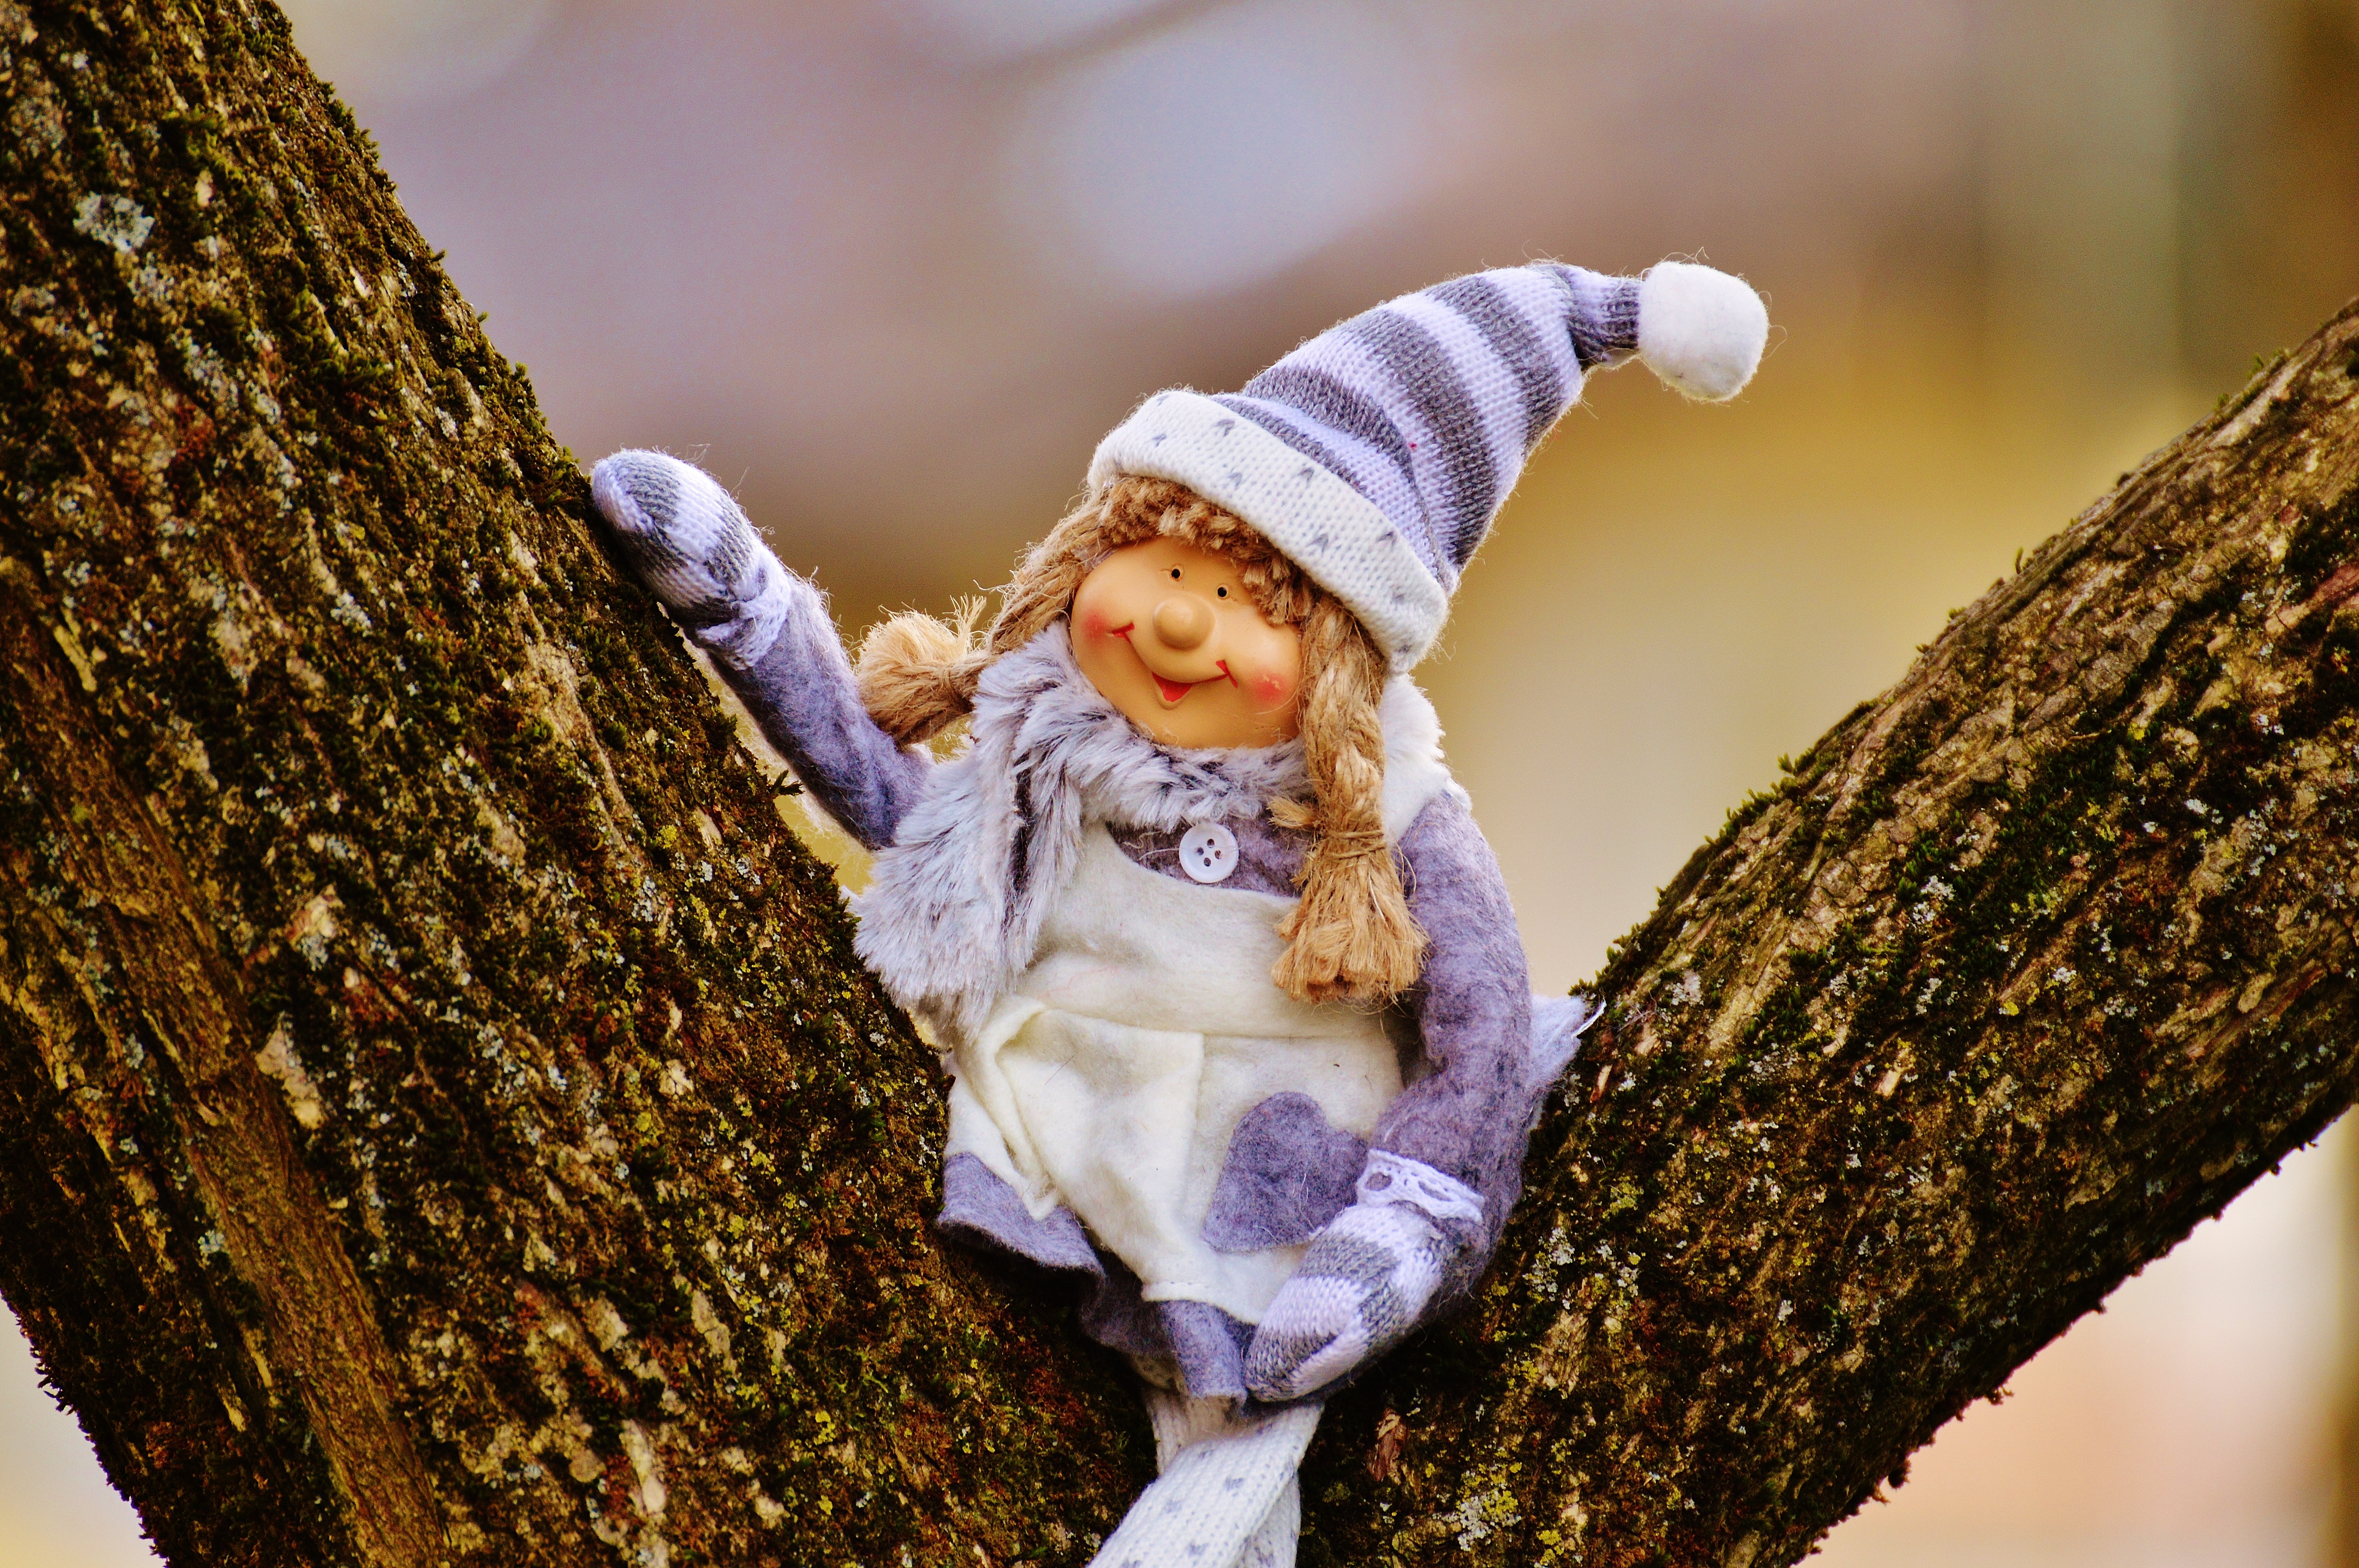
tree, winter, photography, sweet, cute, decoration, spring, autumn, child, clothing, toy, scarf, baby doll, doll, cap, funny, gloves, charming